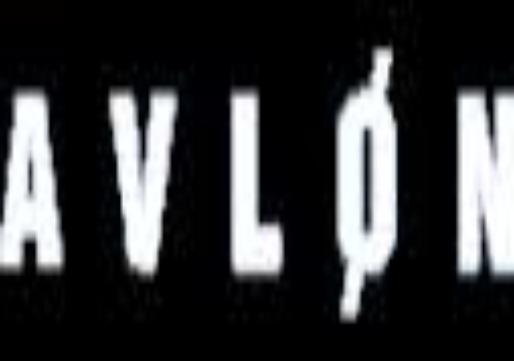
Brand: Avlon
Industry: Necessities